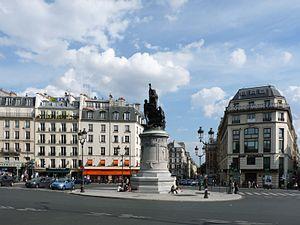
La place de Clichy à Paris, vue depuis son côté nord. En face la rue de Clichy.
La place de Clichy se trouve dans le nord-ouest de la ville de Paris.